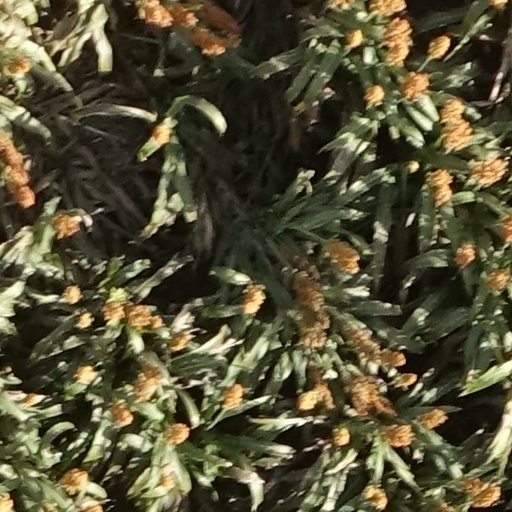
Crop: sorghum